Misumena vatia

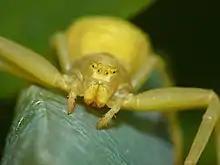
Close-up showing eyes

In May and early June, males molt into adulthood, with the number of adult males peaking between June 5 to July 15. Females do not molt into adulthood until mid to late June, with numbers of adult females peaking around June 25. After males molt, their body mass does not increase, remaining at about . Males, however, do undergo body changes as they enter the adult stage. Their front legs lengthen while the abdomen shrinks. Females live an average of two years and spend most of this time guarding their eggs sacs and the territory (flowers) on which they hunt. Males have shorter lifespans by about a month. Only near the end of the female's second year of life will she allow males onto her territory to mate. Females lay their eggs most commonly in the middle of the summer; these hatch after 3.5 weeks. Females usually die very soon after their eggs have hatched, during their second winter. Young undergo one molt within the egg sac, and emerge after hatching as second instars. They can sustain themselves for a few days with the nutrients from their yolk sacs.